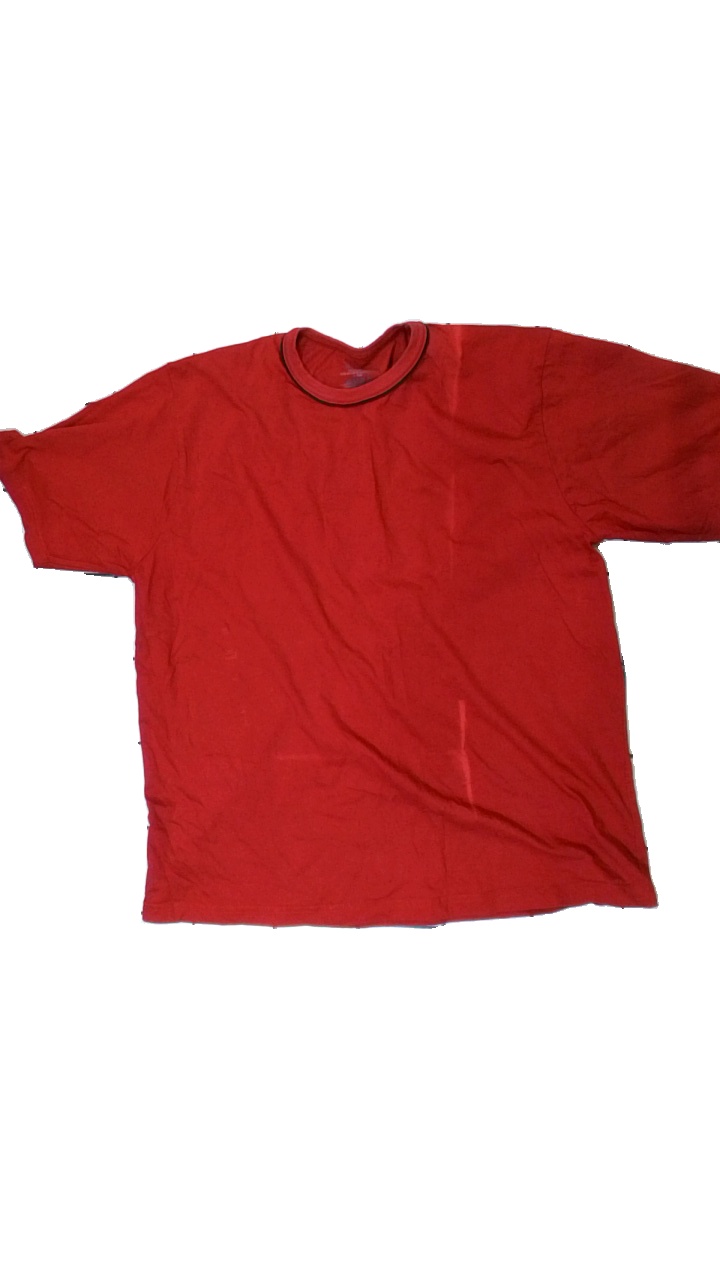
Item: T-shirt (Men)
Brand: Denver Hayes
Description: röd t-shirt med stor fläck fram, luddig över hela
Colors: Red
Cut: Regular
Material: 100% cotton
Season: All
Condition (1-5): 2
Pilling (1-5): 5
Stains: Major
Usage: Export
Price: <50